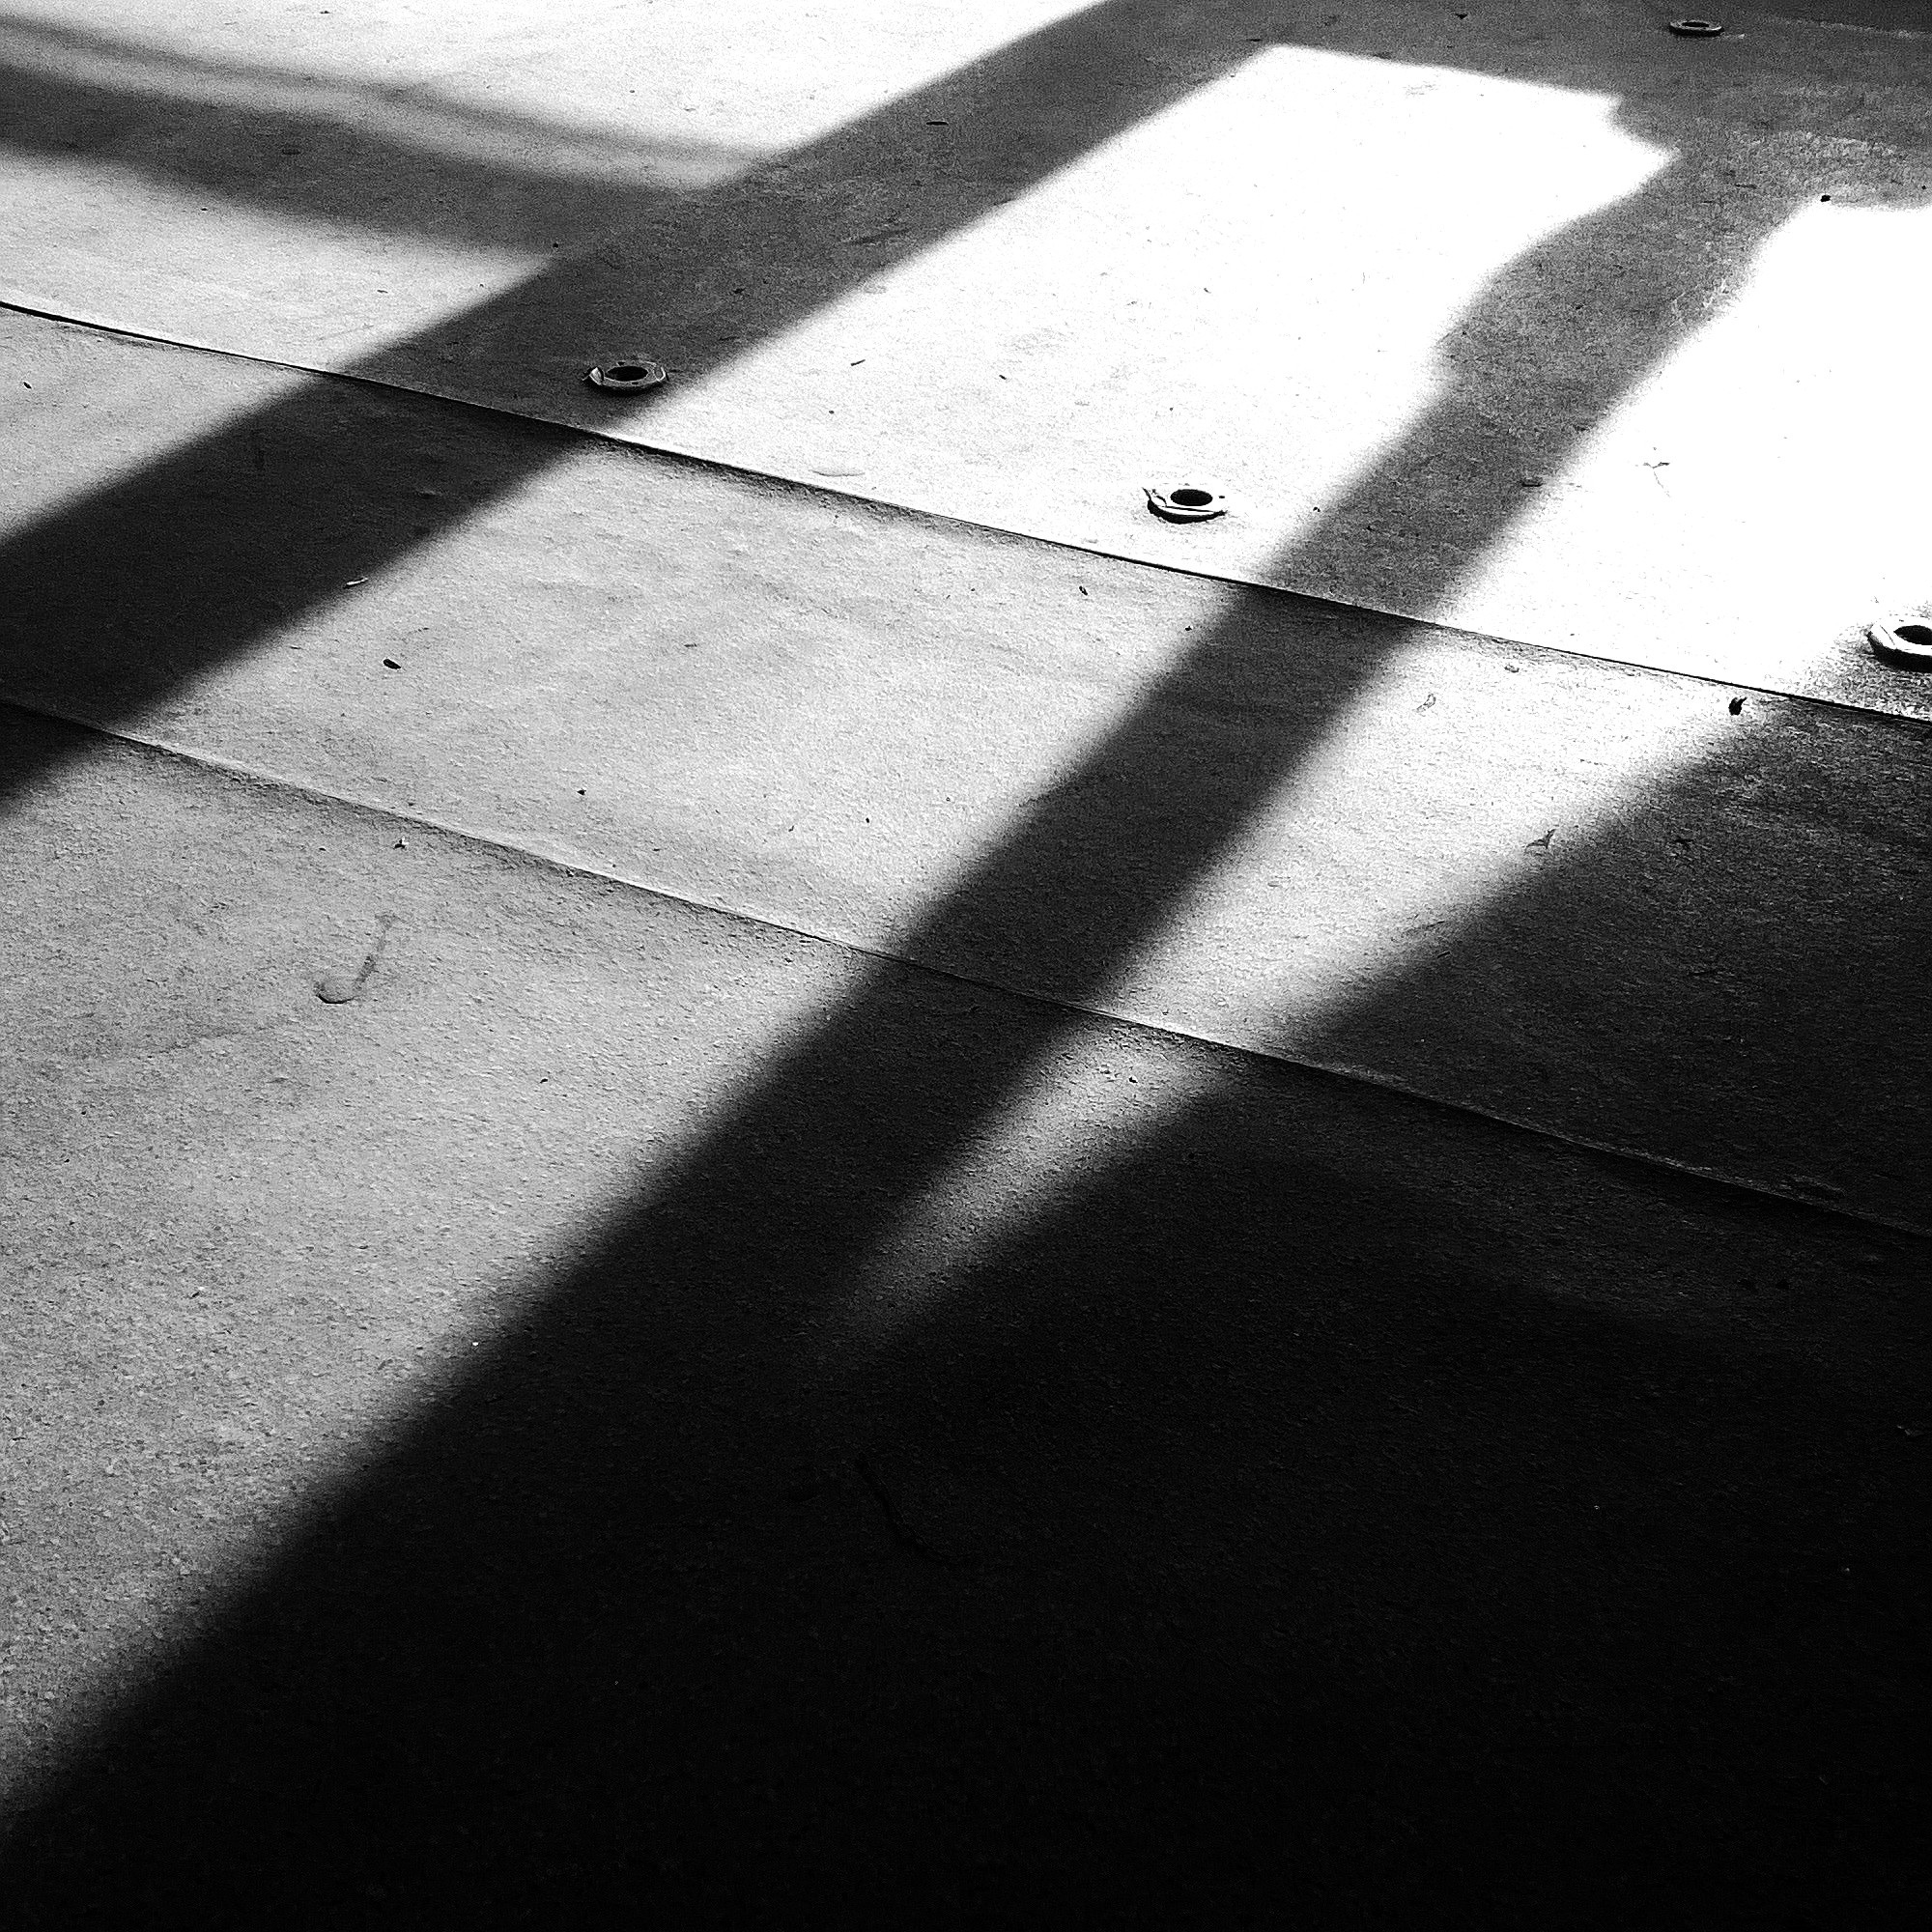
light, black and white, white, photography, time, line, red, color, shadow, darkness, black, monochrome, photograph, shape, light and shadow, monochrome photography